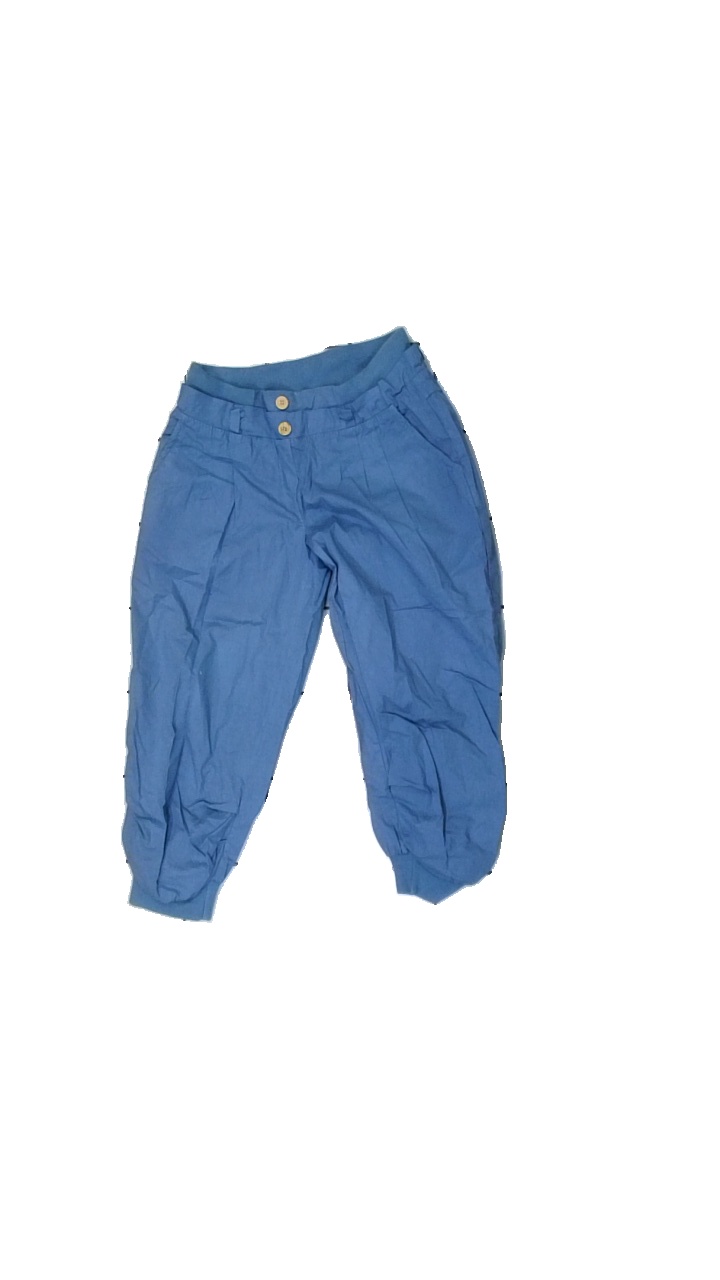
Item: Trousers (Children)
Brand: Missing
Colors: Blue
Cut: Regular
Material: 100% cotton
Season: All
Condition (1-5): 3
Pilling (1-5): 3
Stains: Minor
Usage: Export
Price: <50